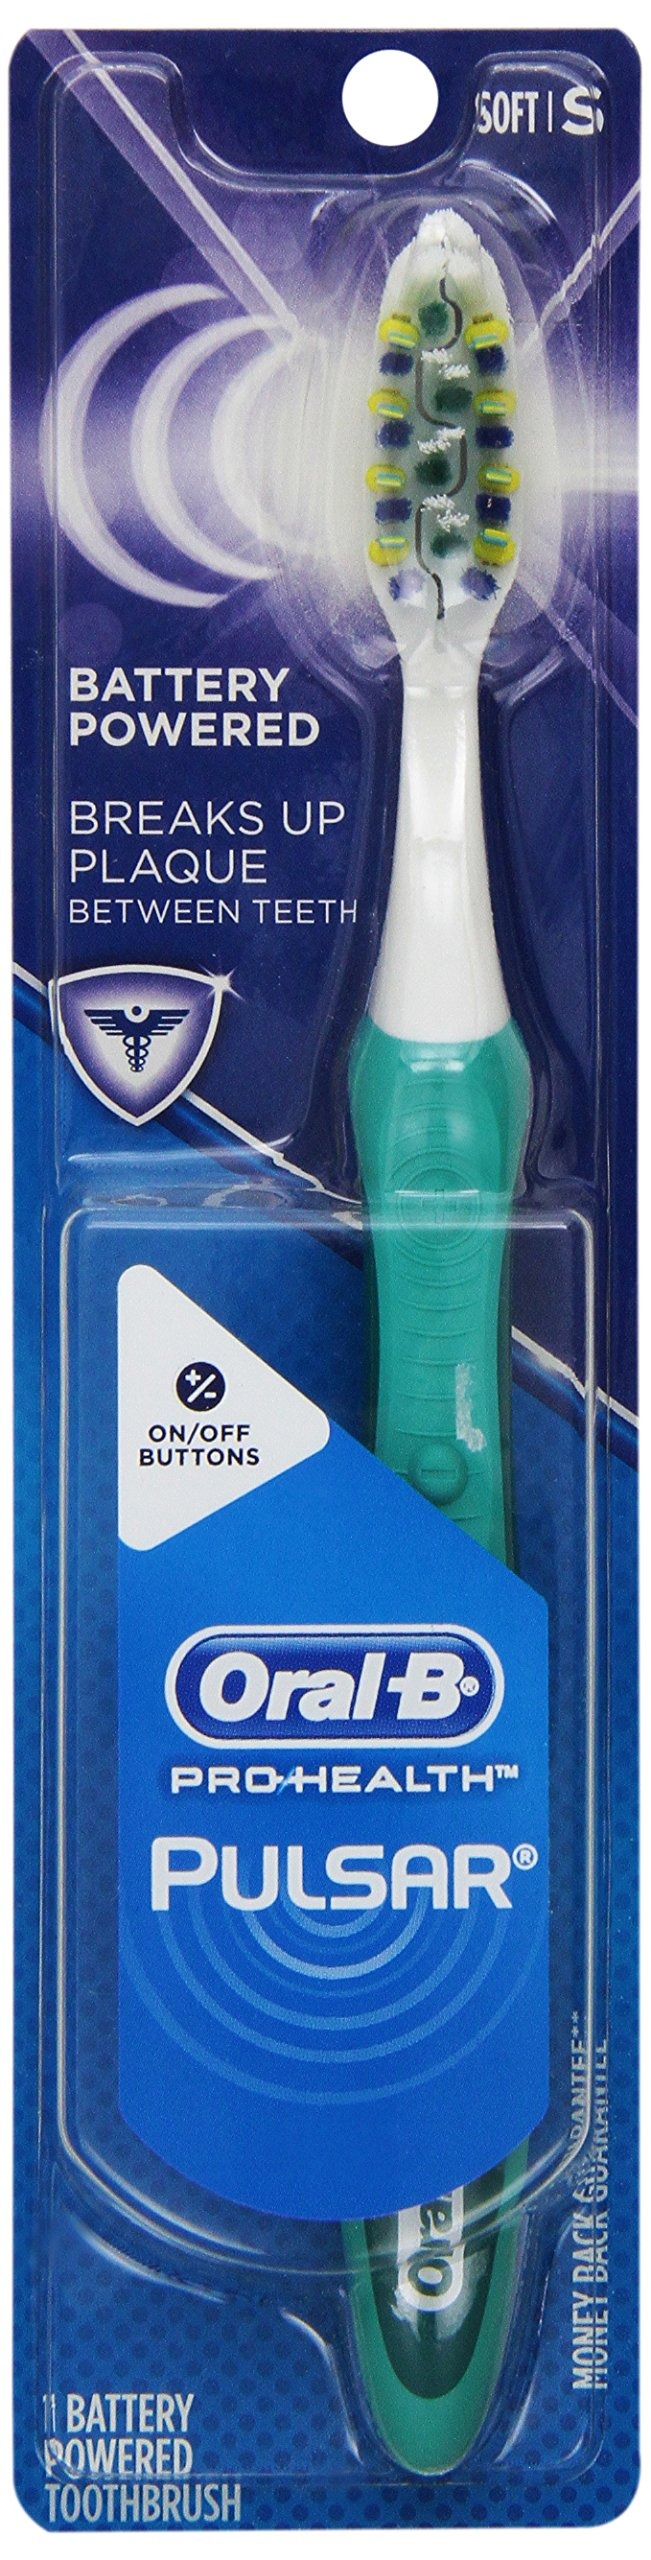
Item Name: Oral-B Pro-Health Pulsar Battery Powered Toothbrush, Soft, Colors May Vary, 1 Count
Bullet Point 1: Penetrates deep between teeth
Bullet Point 2: Sweeps away food and plaque from the tooth surface
Bullet Point 3: Adjusts to the contours of your teeth
Bullet Point 4: Vibrating bristles polish and massage
Bullet Point 5: Oral-B is the #1 dentist-recommended toothbrush brand worldwide
Value: 1.0
Unit: Count

Price: 10.49